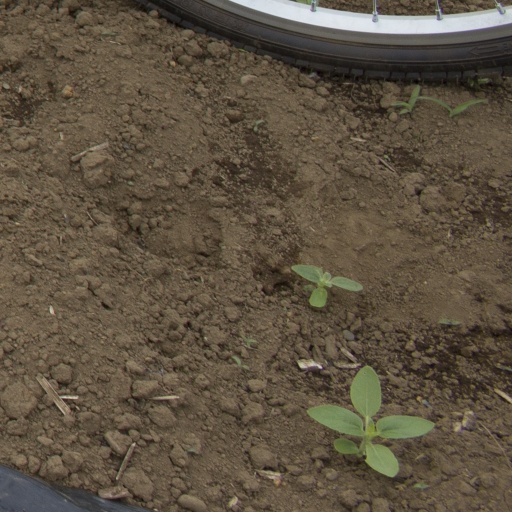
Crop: Jerusalem artichoke